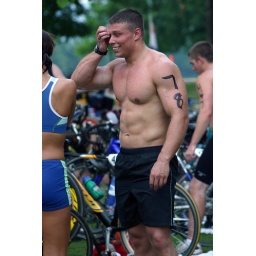
June 1st LR Sprint TRI with the swim in the ski lake and the bike and run on the NLR River trail